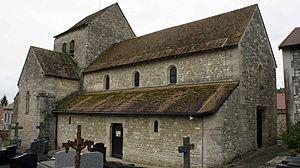
L'église st-Remi de Coulommes-la-Montagne.Elle est présentée comme une église romane du XIIe siècle, mais certaines parties de la nef pourraient être plus anciennes. Au-dessus des bas-côtés de la nef, les pierres sont disposées en arête-de-poisson
L'église de Coulommes-la-Montagne se trouve être dédiée à Remi de Reims et est en Champagne-Ardenne.
Cet article recense les monuments historiques français classés en 1920.
Cet article recense les monuments historiques de la Marne, en France.